The Half-Breed (1952 film)

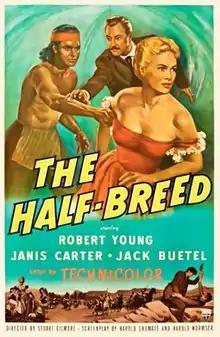

The Half-Breed is a 1952 American Western film directed by Stuart Gilmore and written by Harold Shumate, Richard Wormser and Charles Hoffman. The film stars Robert Young, Janis Carter, Jack Buetel, Barton MacLane, Reed Hadley and Porter Hall. The film was released on May 4, 1952, by RKO Pictures.